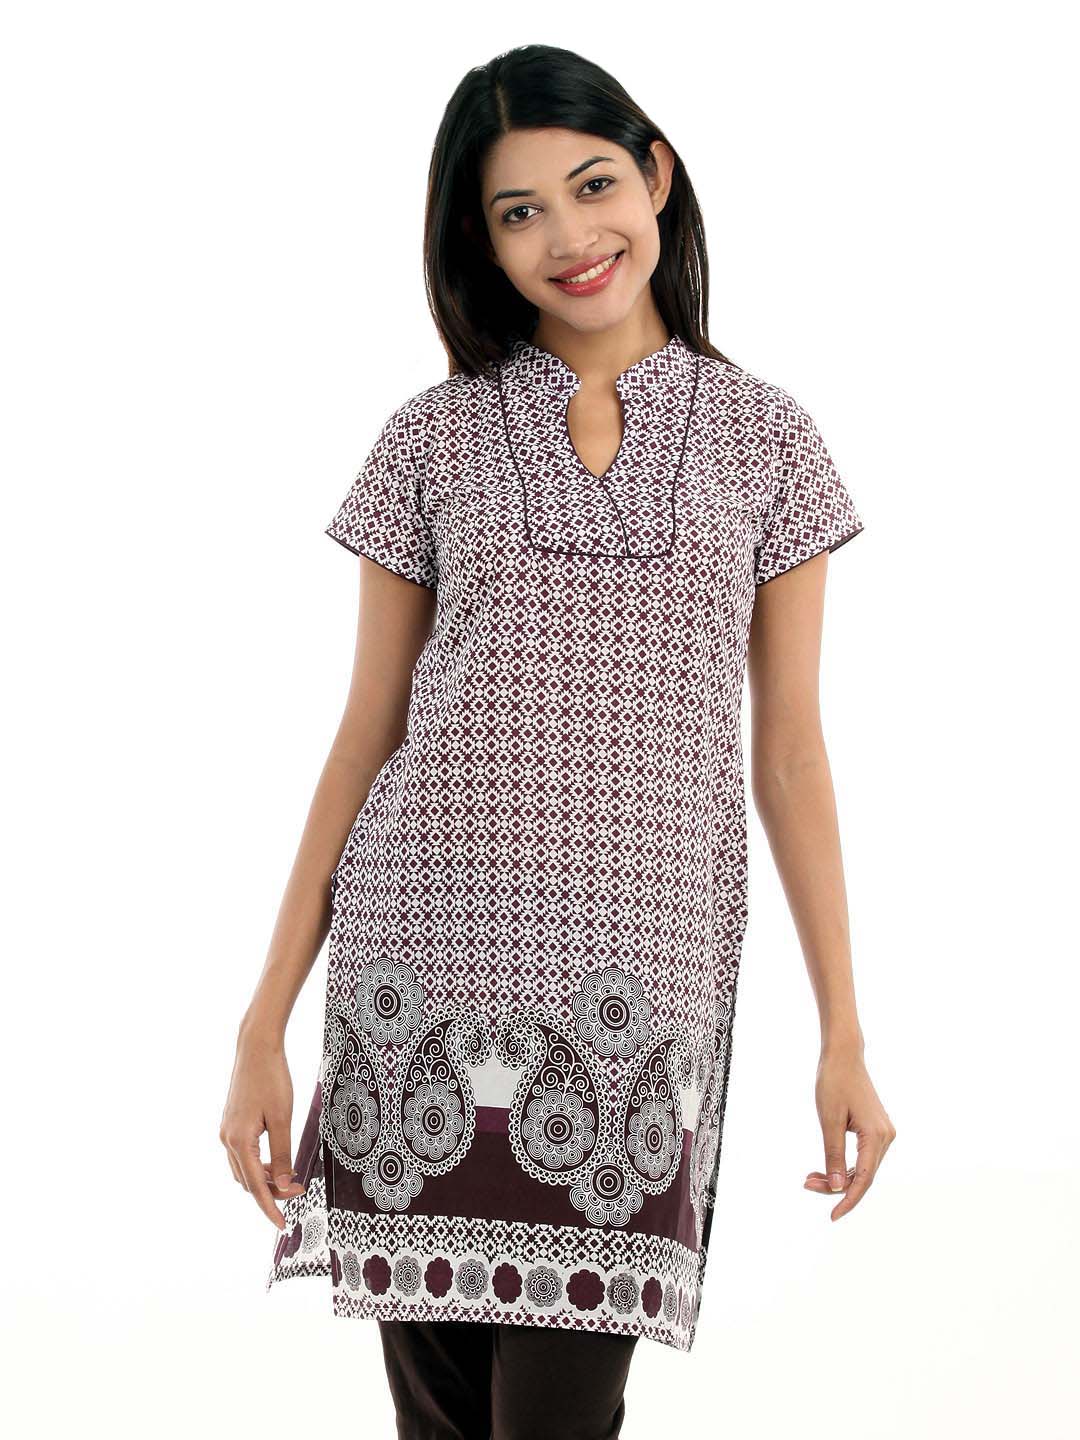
Vishudh Women Maroon Kurta
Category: Apparel / Topwear / Kurtas
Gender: Women
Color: Maroon
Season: Summer 2012
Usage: Ethnic